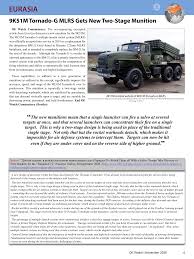
Label: Tornado